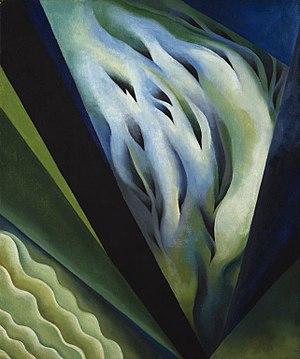
Georgia O'Keeffe, née le 15 novembre 1887 à Sun Prairie, dans le Wisconsin, et morte le 6 mars 1986 à Santa Fe, Nouveau-Mexique, est une peintre américaine considérée comme une des peintres modernistes et des précisionnistes majeures du XXᵉ siècle.
La peinture américaine est l'un des arts développé aux États-Unis par les premiers colons et leurs successeurs, à partir du XVIIᵉ siècle. À l'époque moderne, les artistes européens franchissent l'Atlantique et créent les premiers tableaux sur le sol des Treize colonies. Les œuvres du Vieux Continent restent des modèles jusqu'au début du XXᵉ siècle : elles rejoignent les collections privées et les musées américains, alors que les peintres américains partent étudier l'art anglais, français, allemand ou italien. La Seconde Guerre mondiale marque un tournant : les États-Unis, première puissance financière, et New York en particulier, deviennent un centre dynamique qui attire les artistes européens.
Échec et math pour les filles ou Comme un garçon est le 19ᵉ épisode de la saison 17 de la série télévisée d'animation Les Simpson. Le thème de cet épisode est le sexisme.